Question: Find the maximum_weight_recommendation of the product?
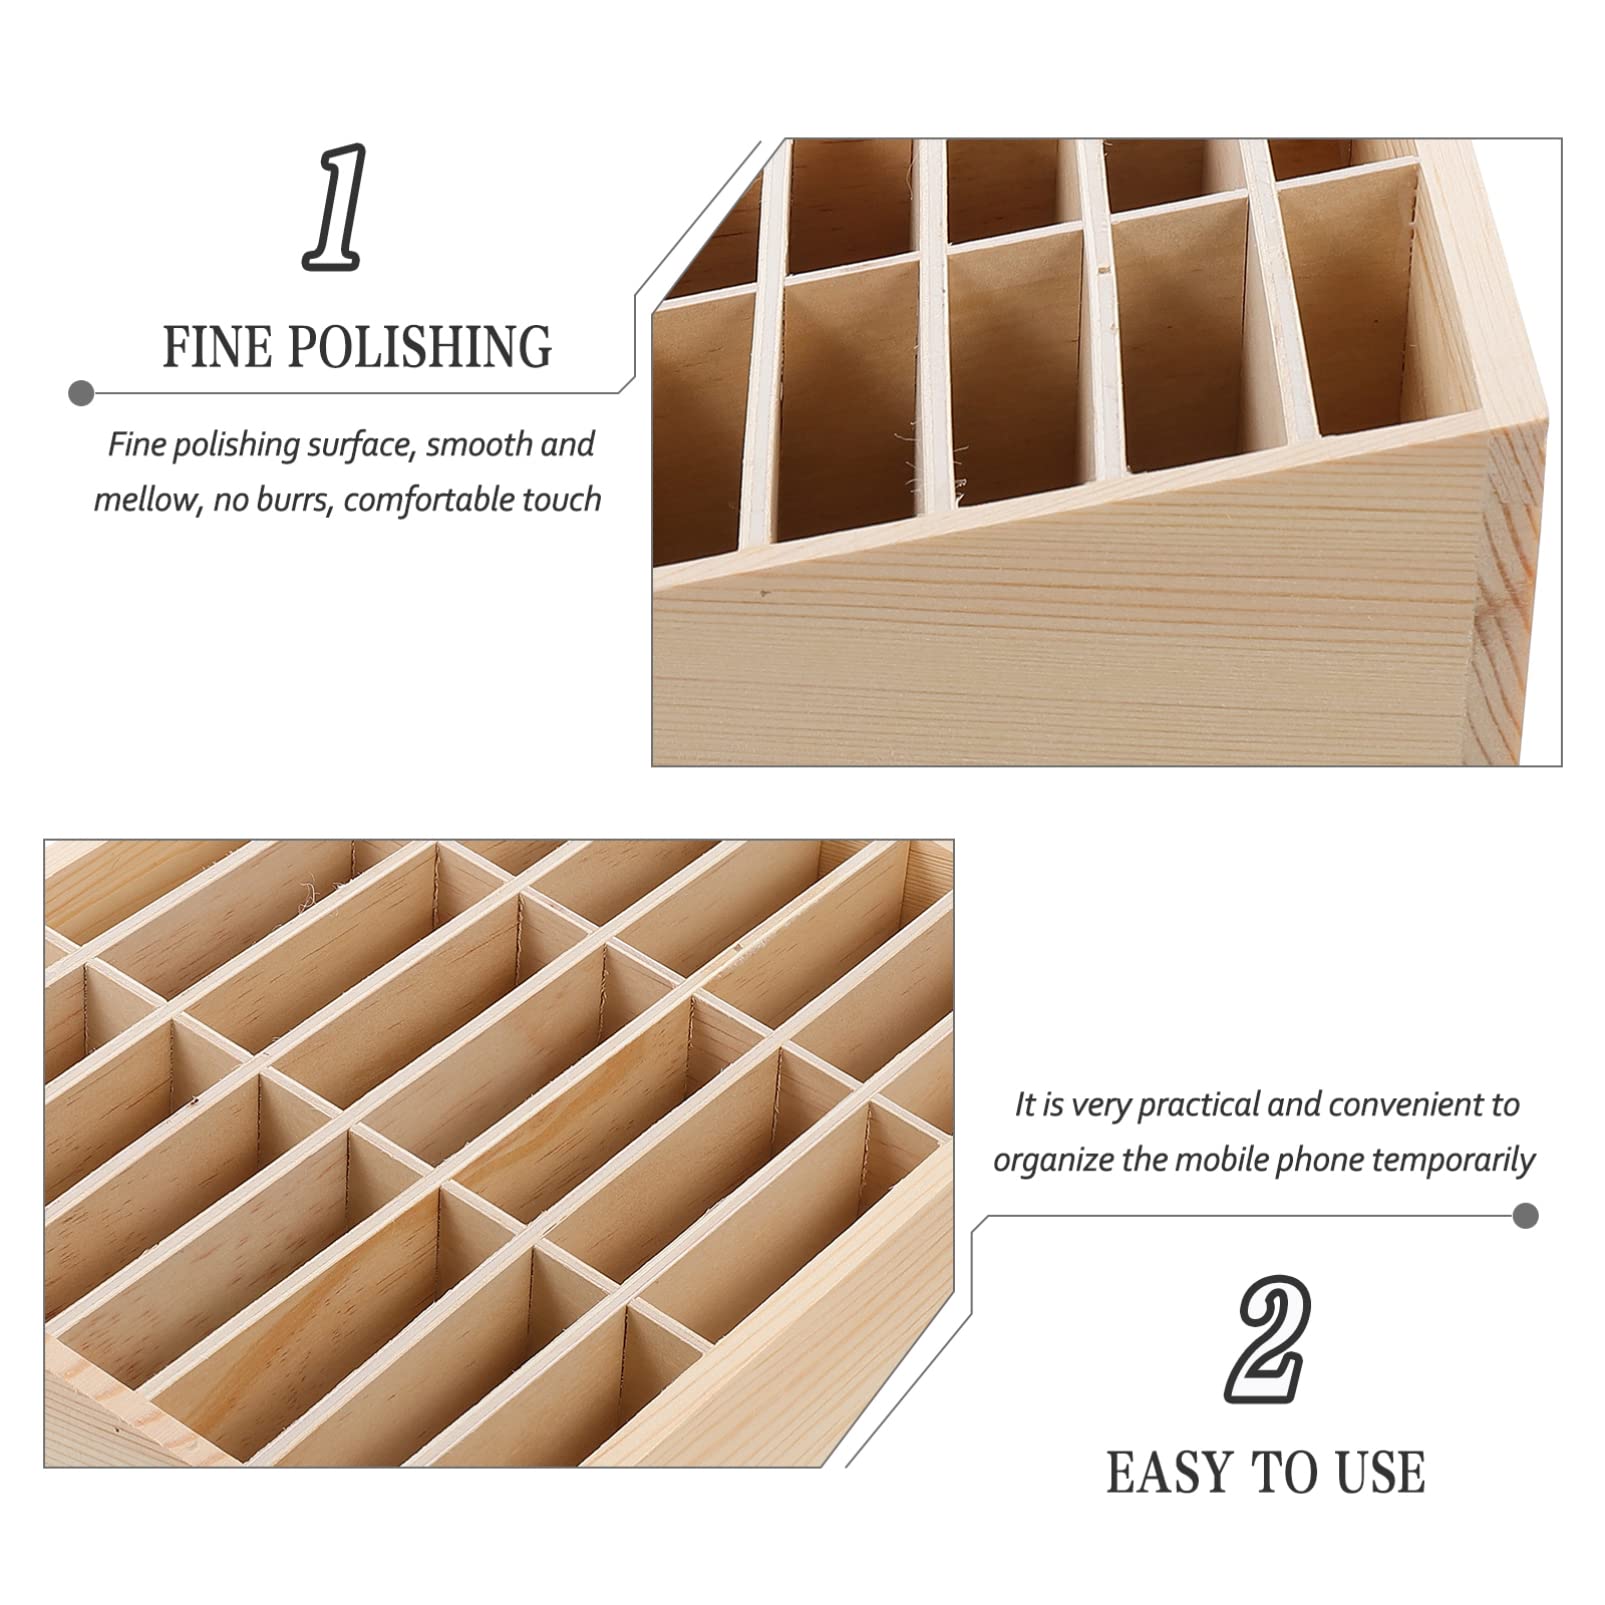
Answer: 2.0 ton